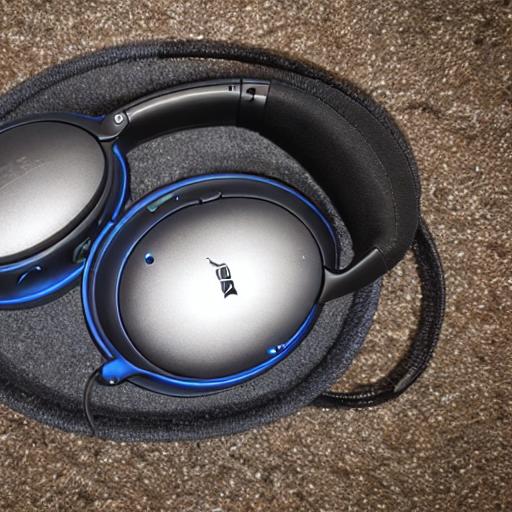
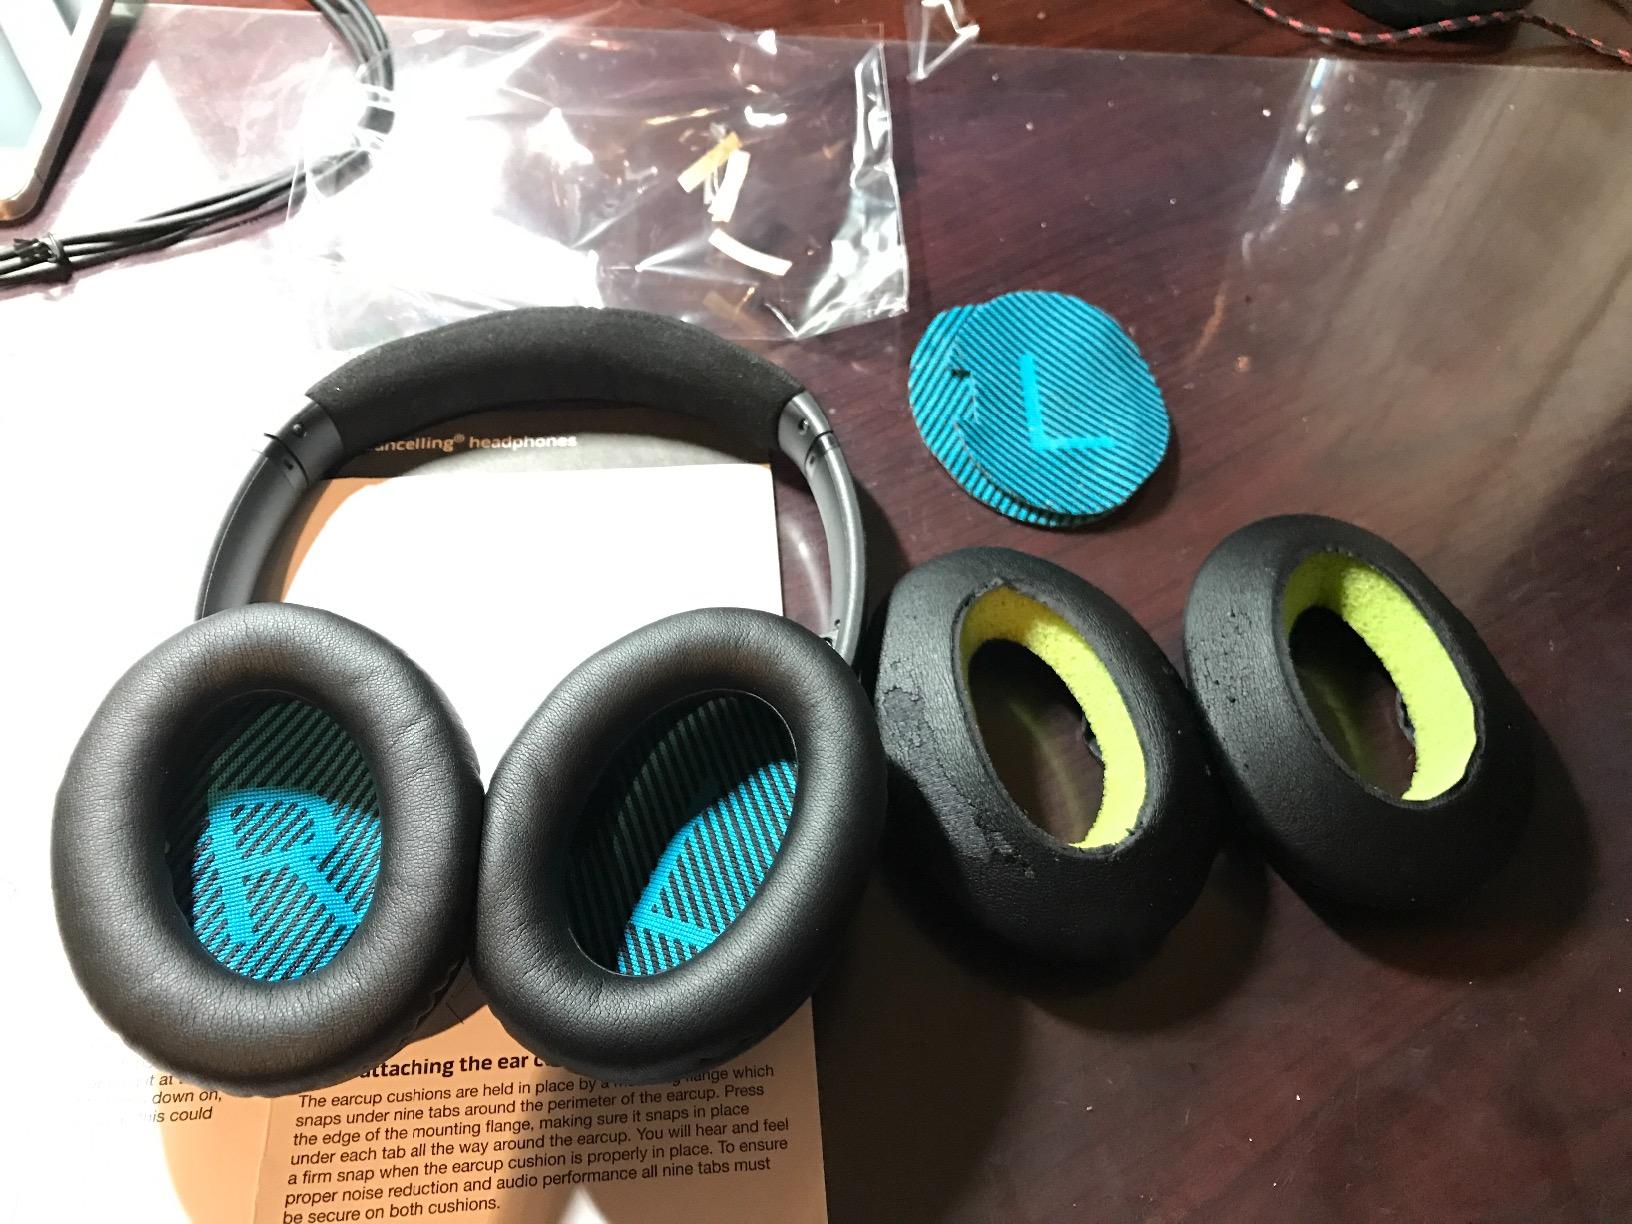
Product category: headphones
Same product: no